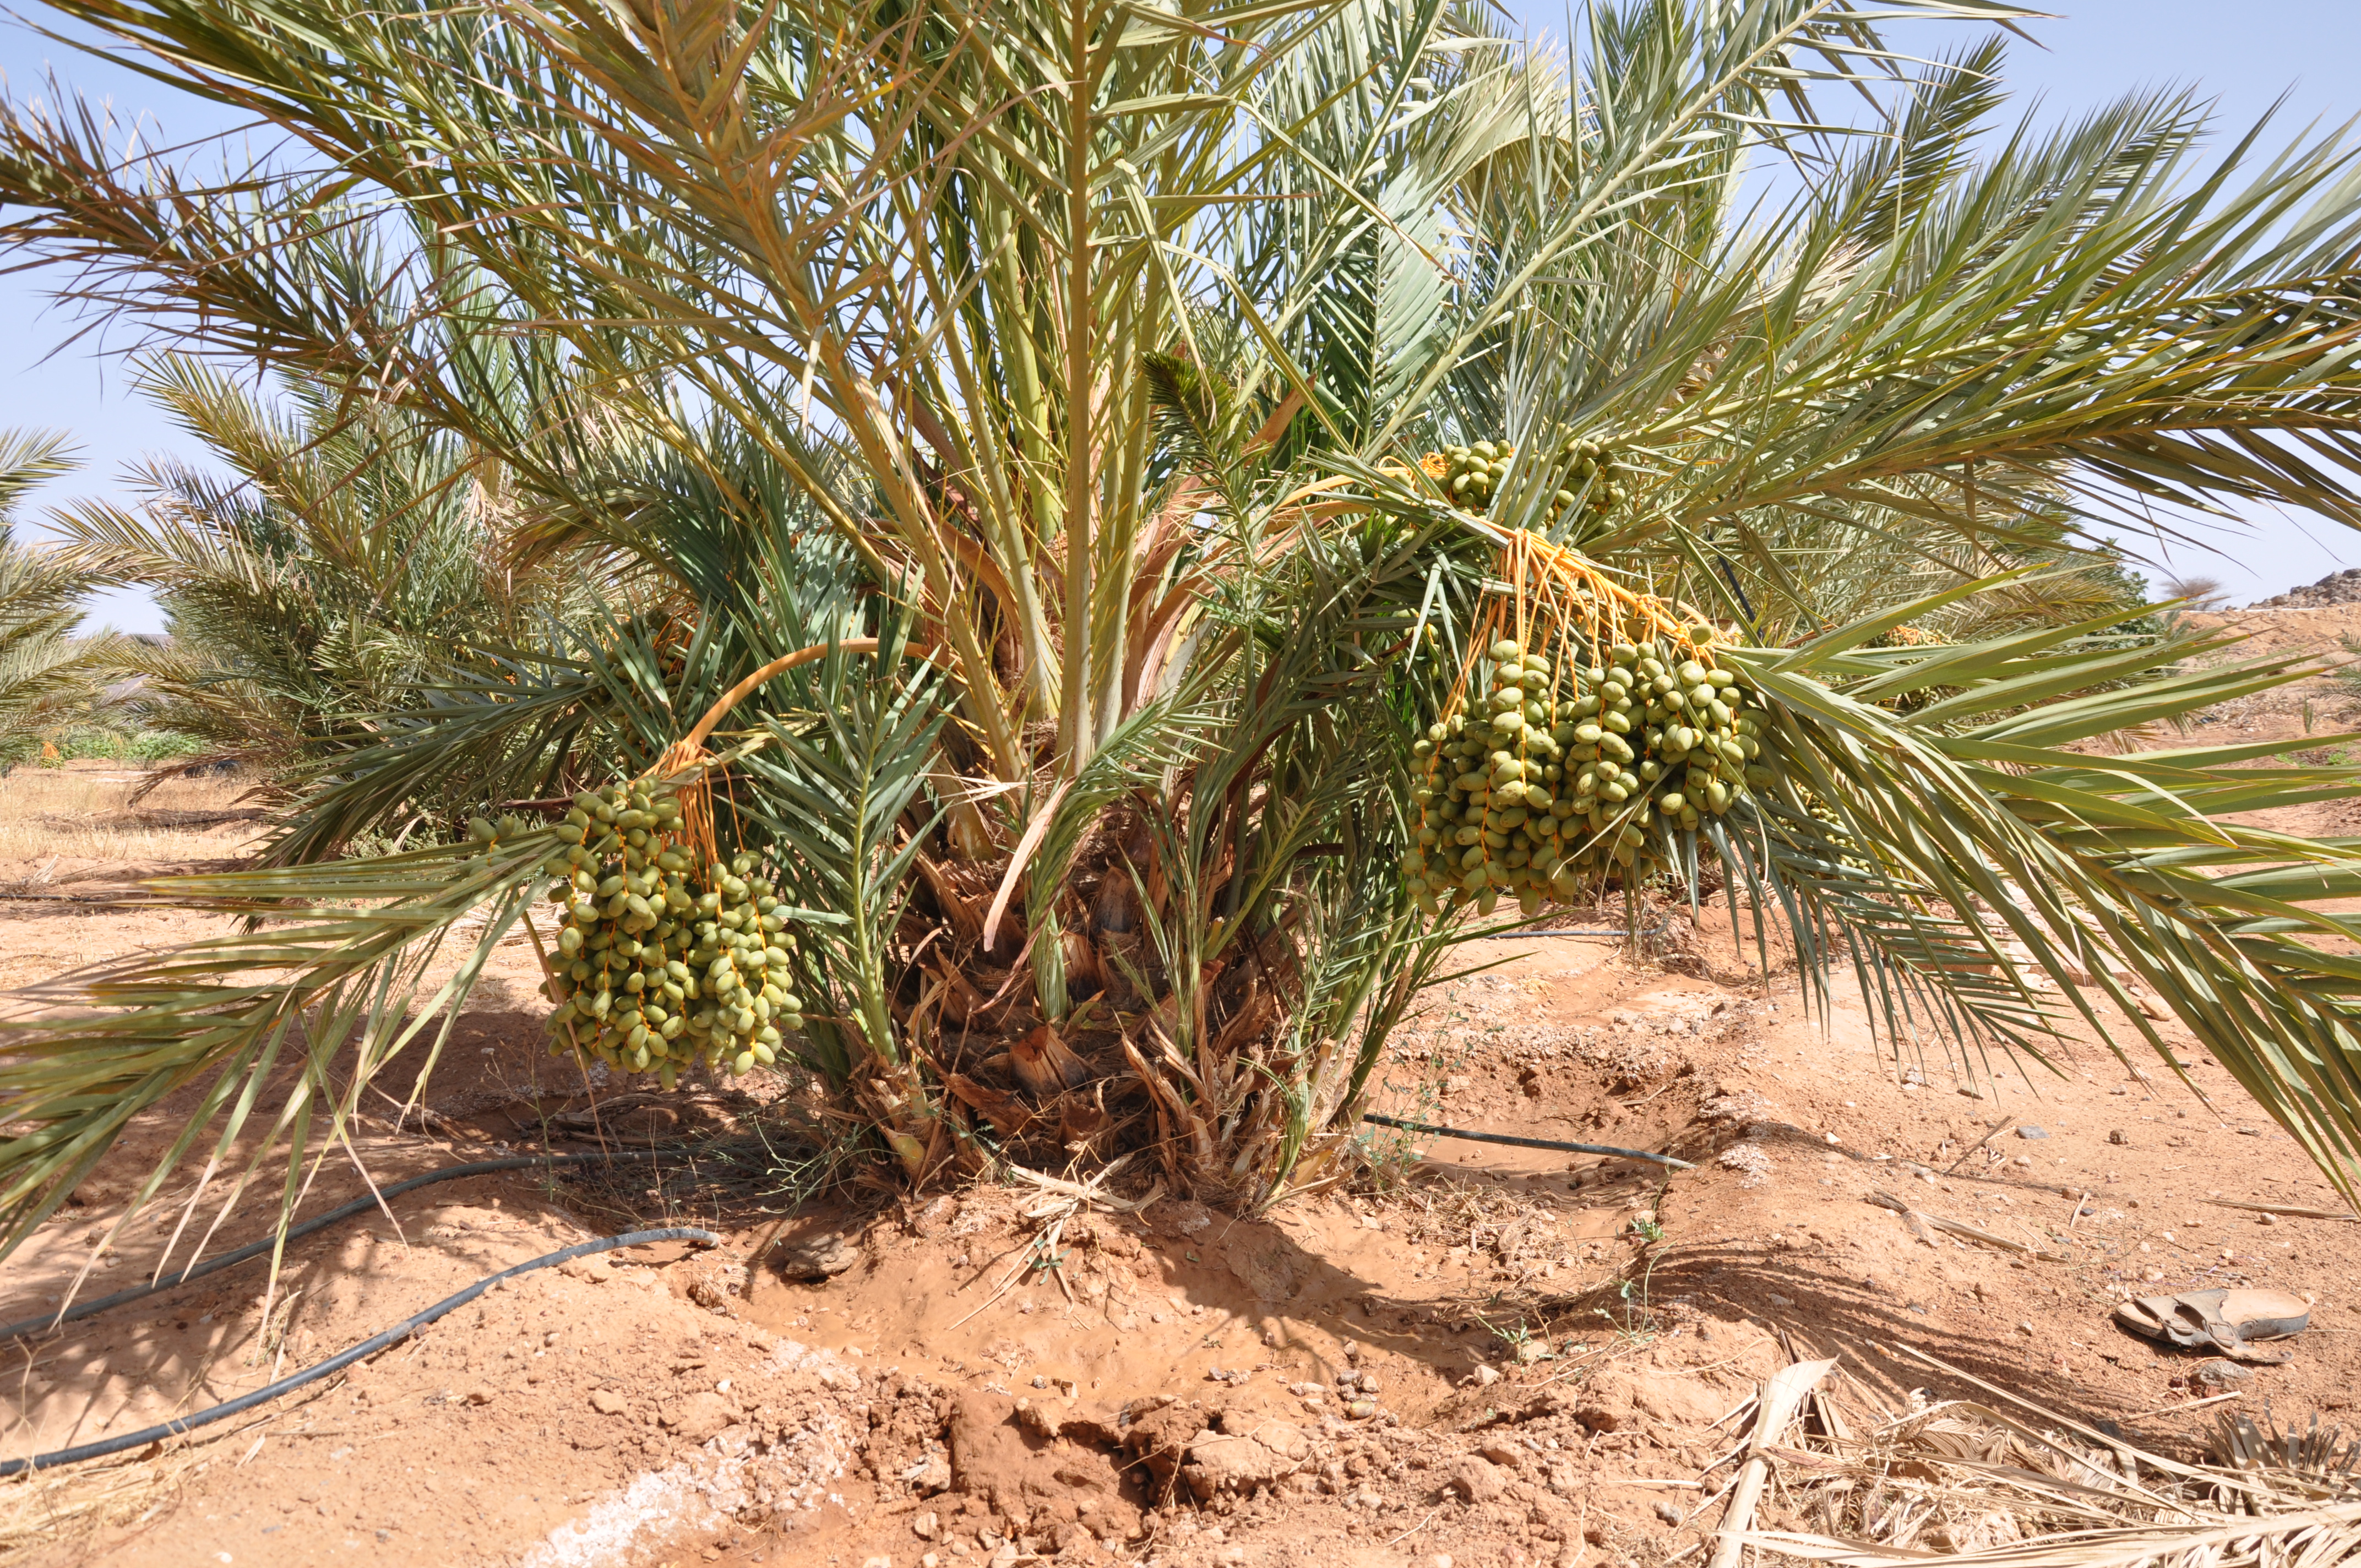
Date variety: Boumajhoul